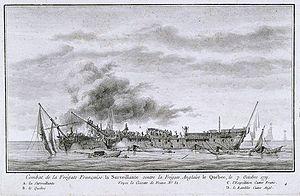
Combat de la fregate Francaise la Surveillante contre la fregate Anglaise Le Quebec le 7 Octobre 1779. Voyez la Gazette de France No. 82